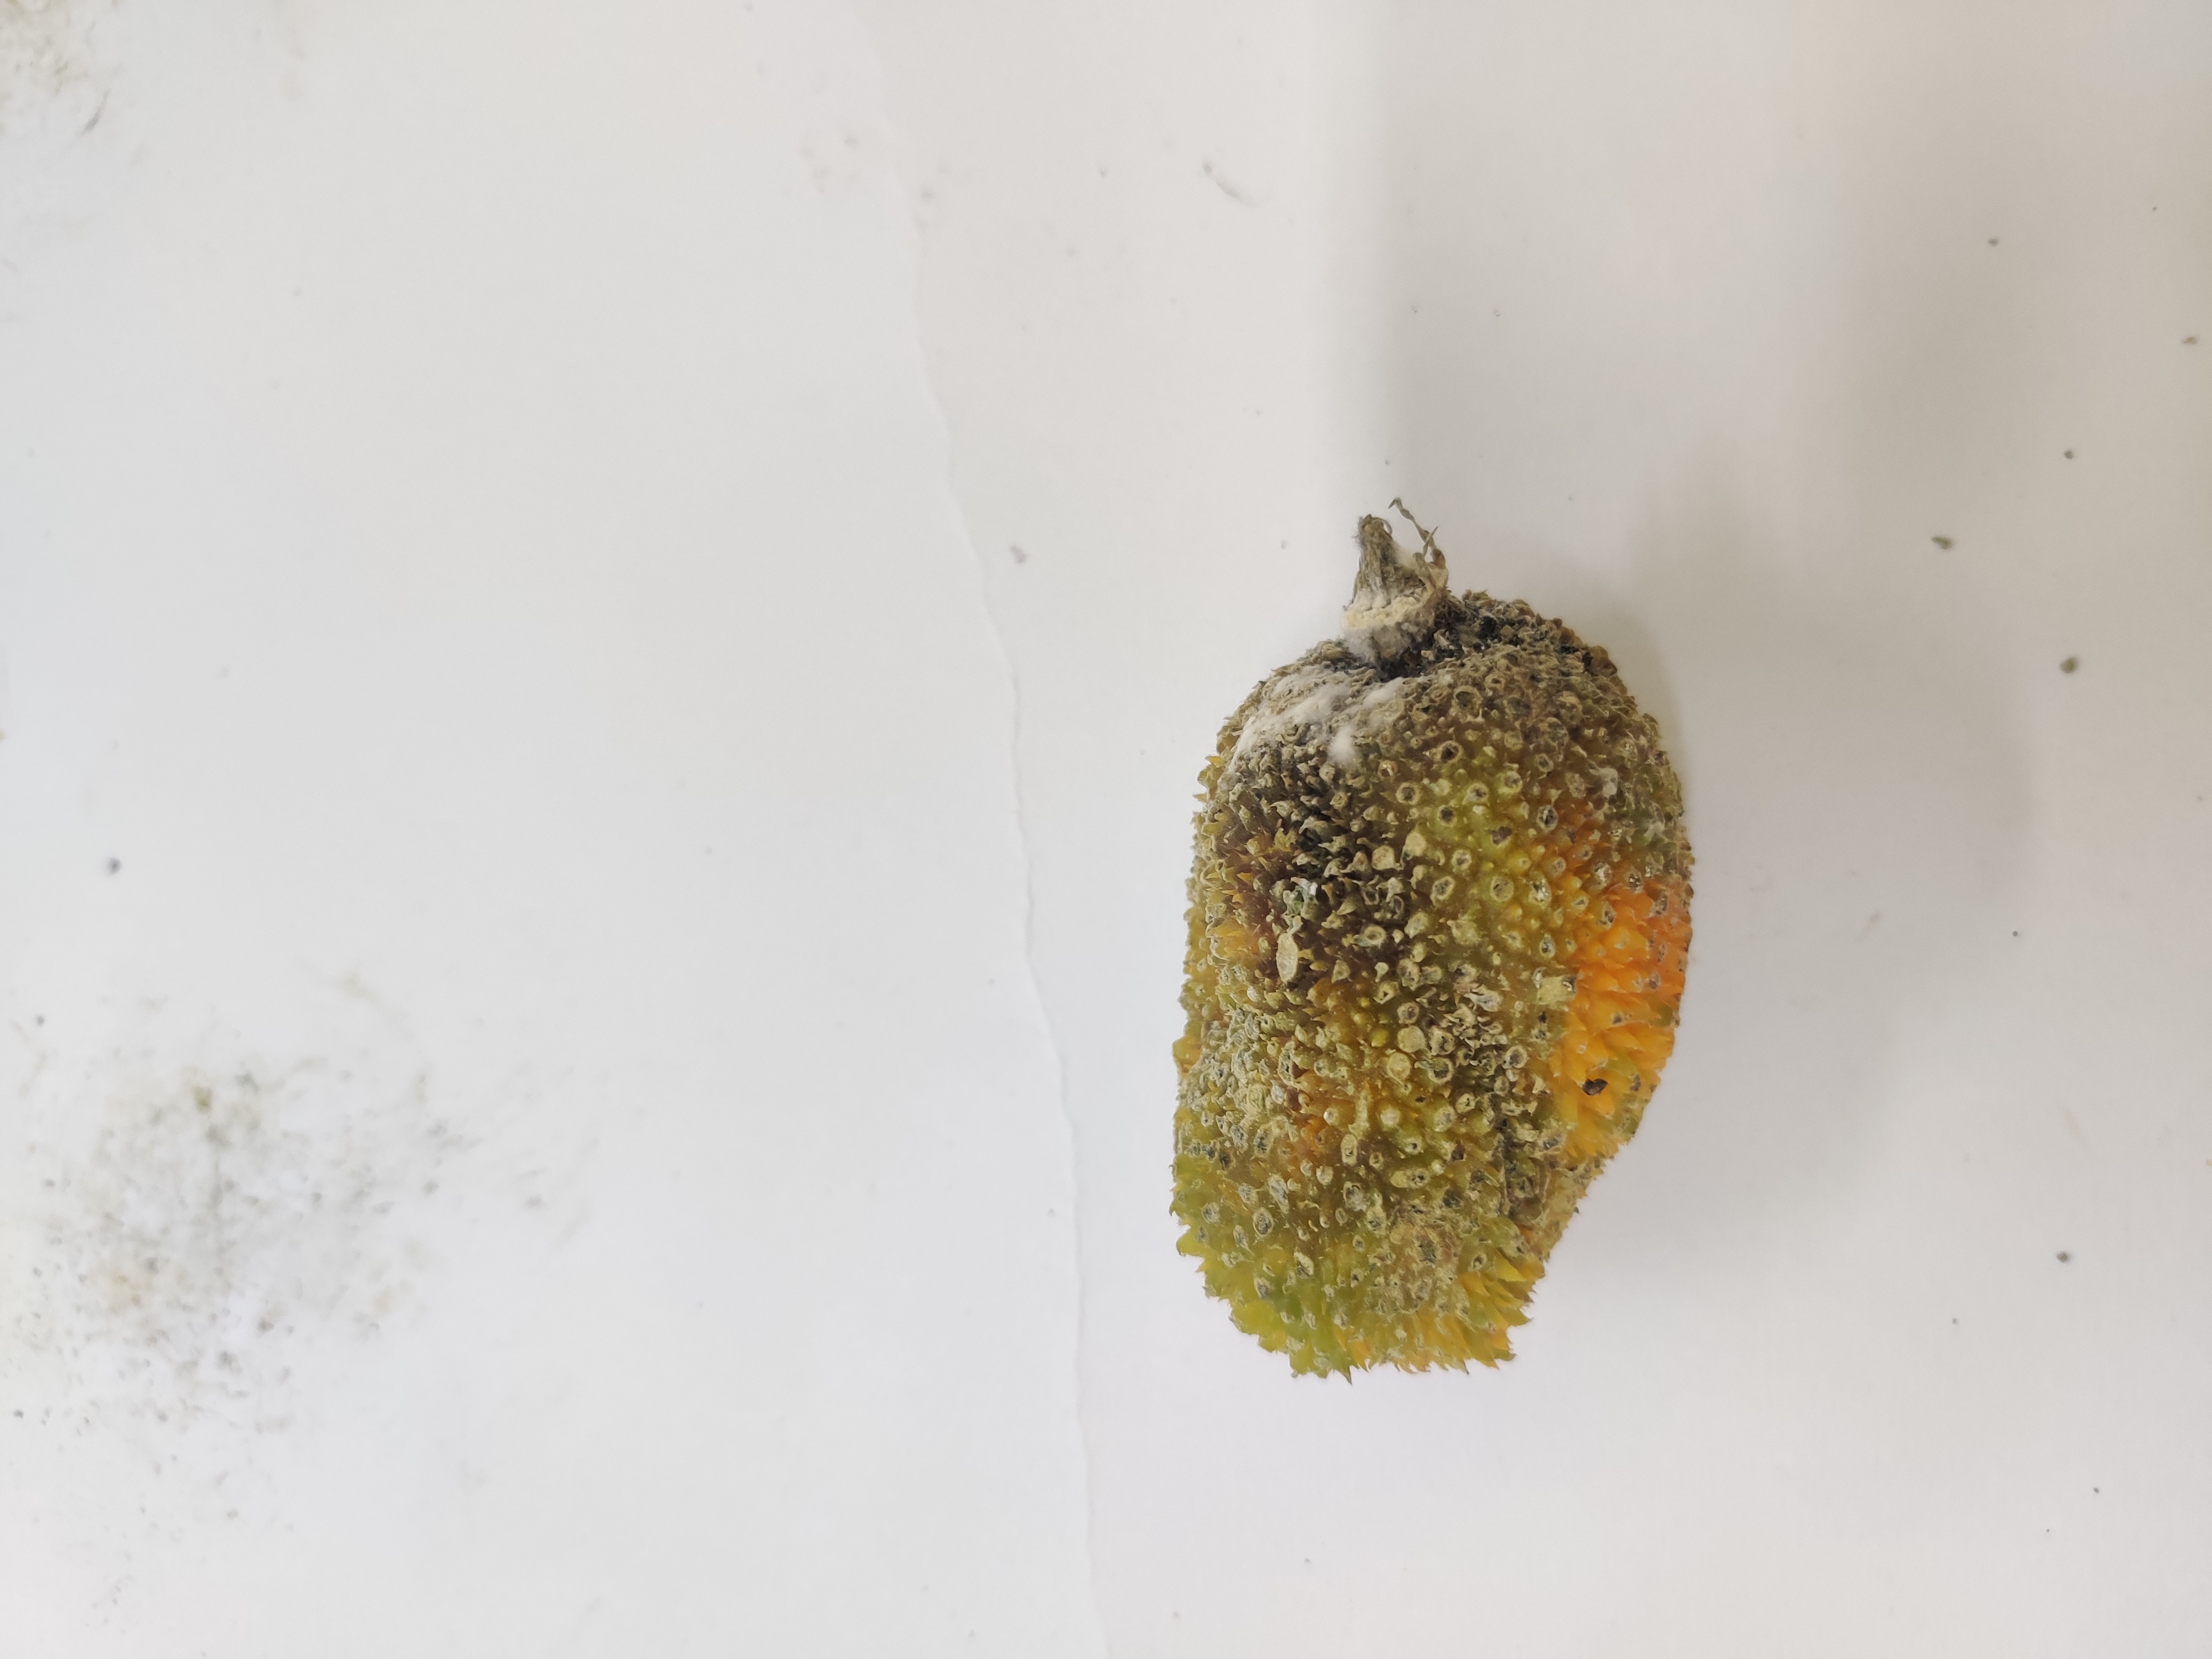
Crop: Spiny Gourd
Condition: Damaged